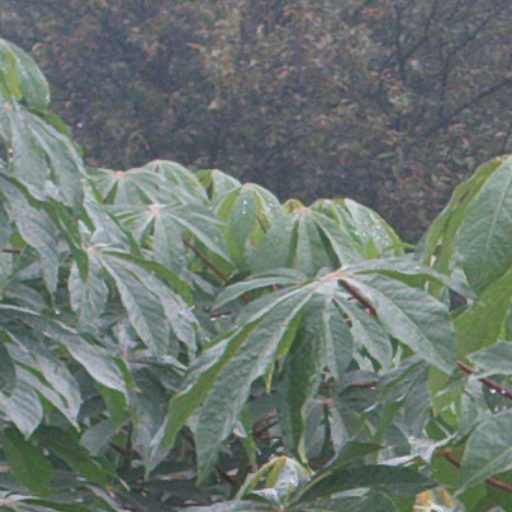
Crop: cassava